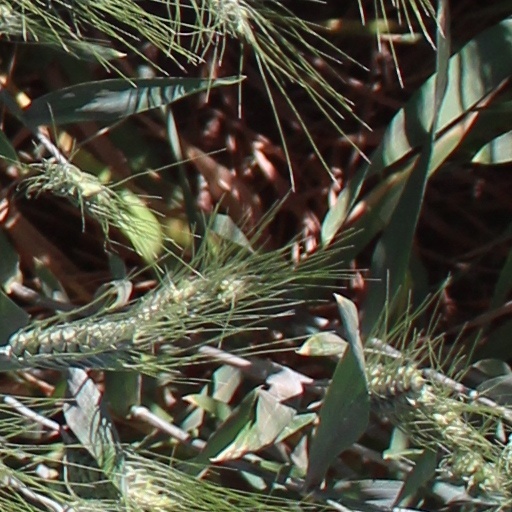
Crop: wheat